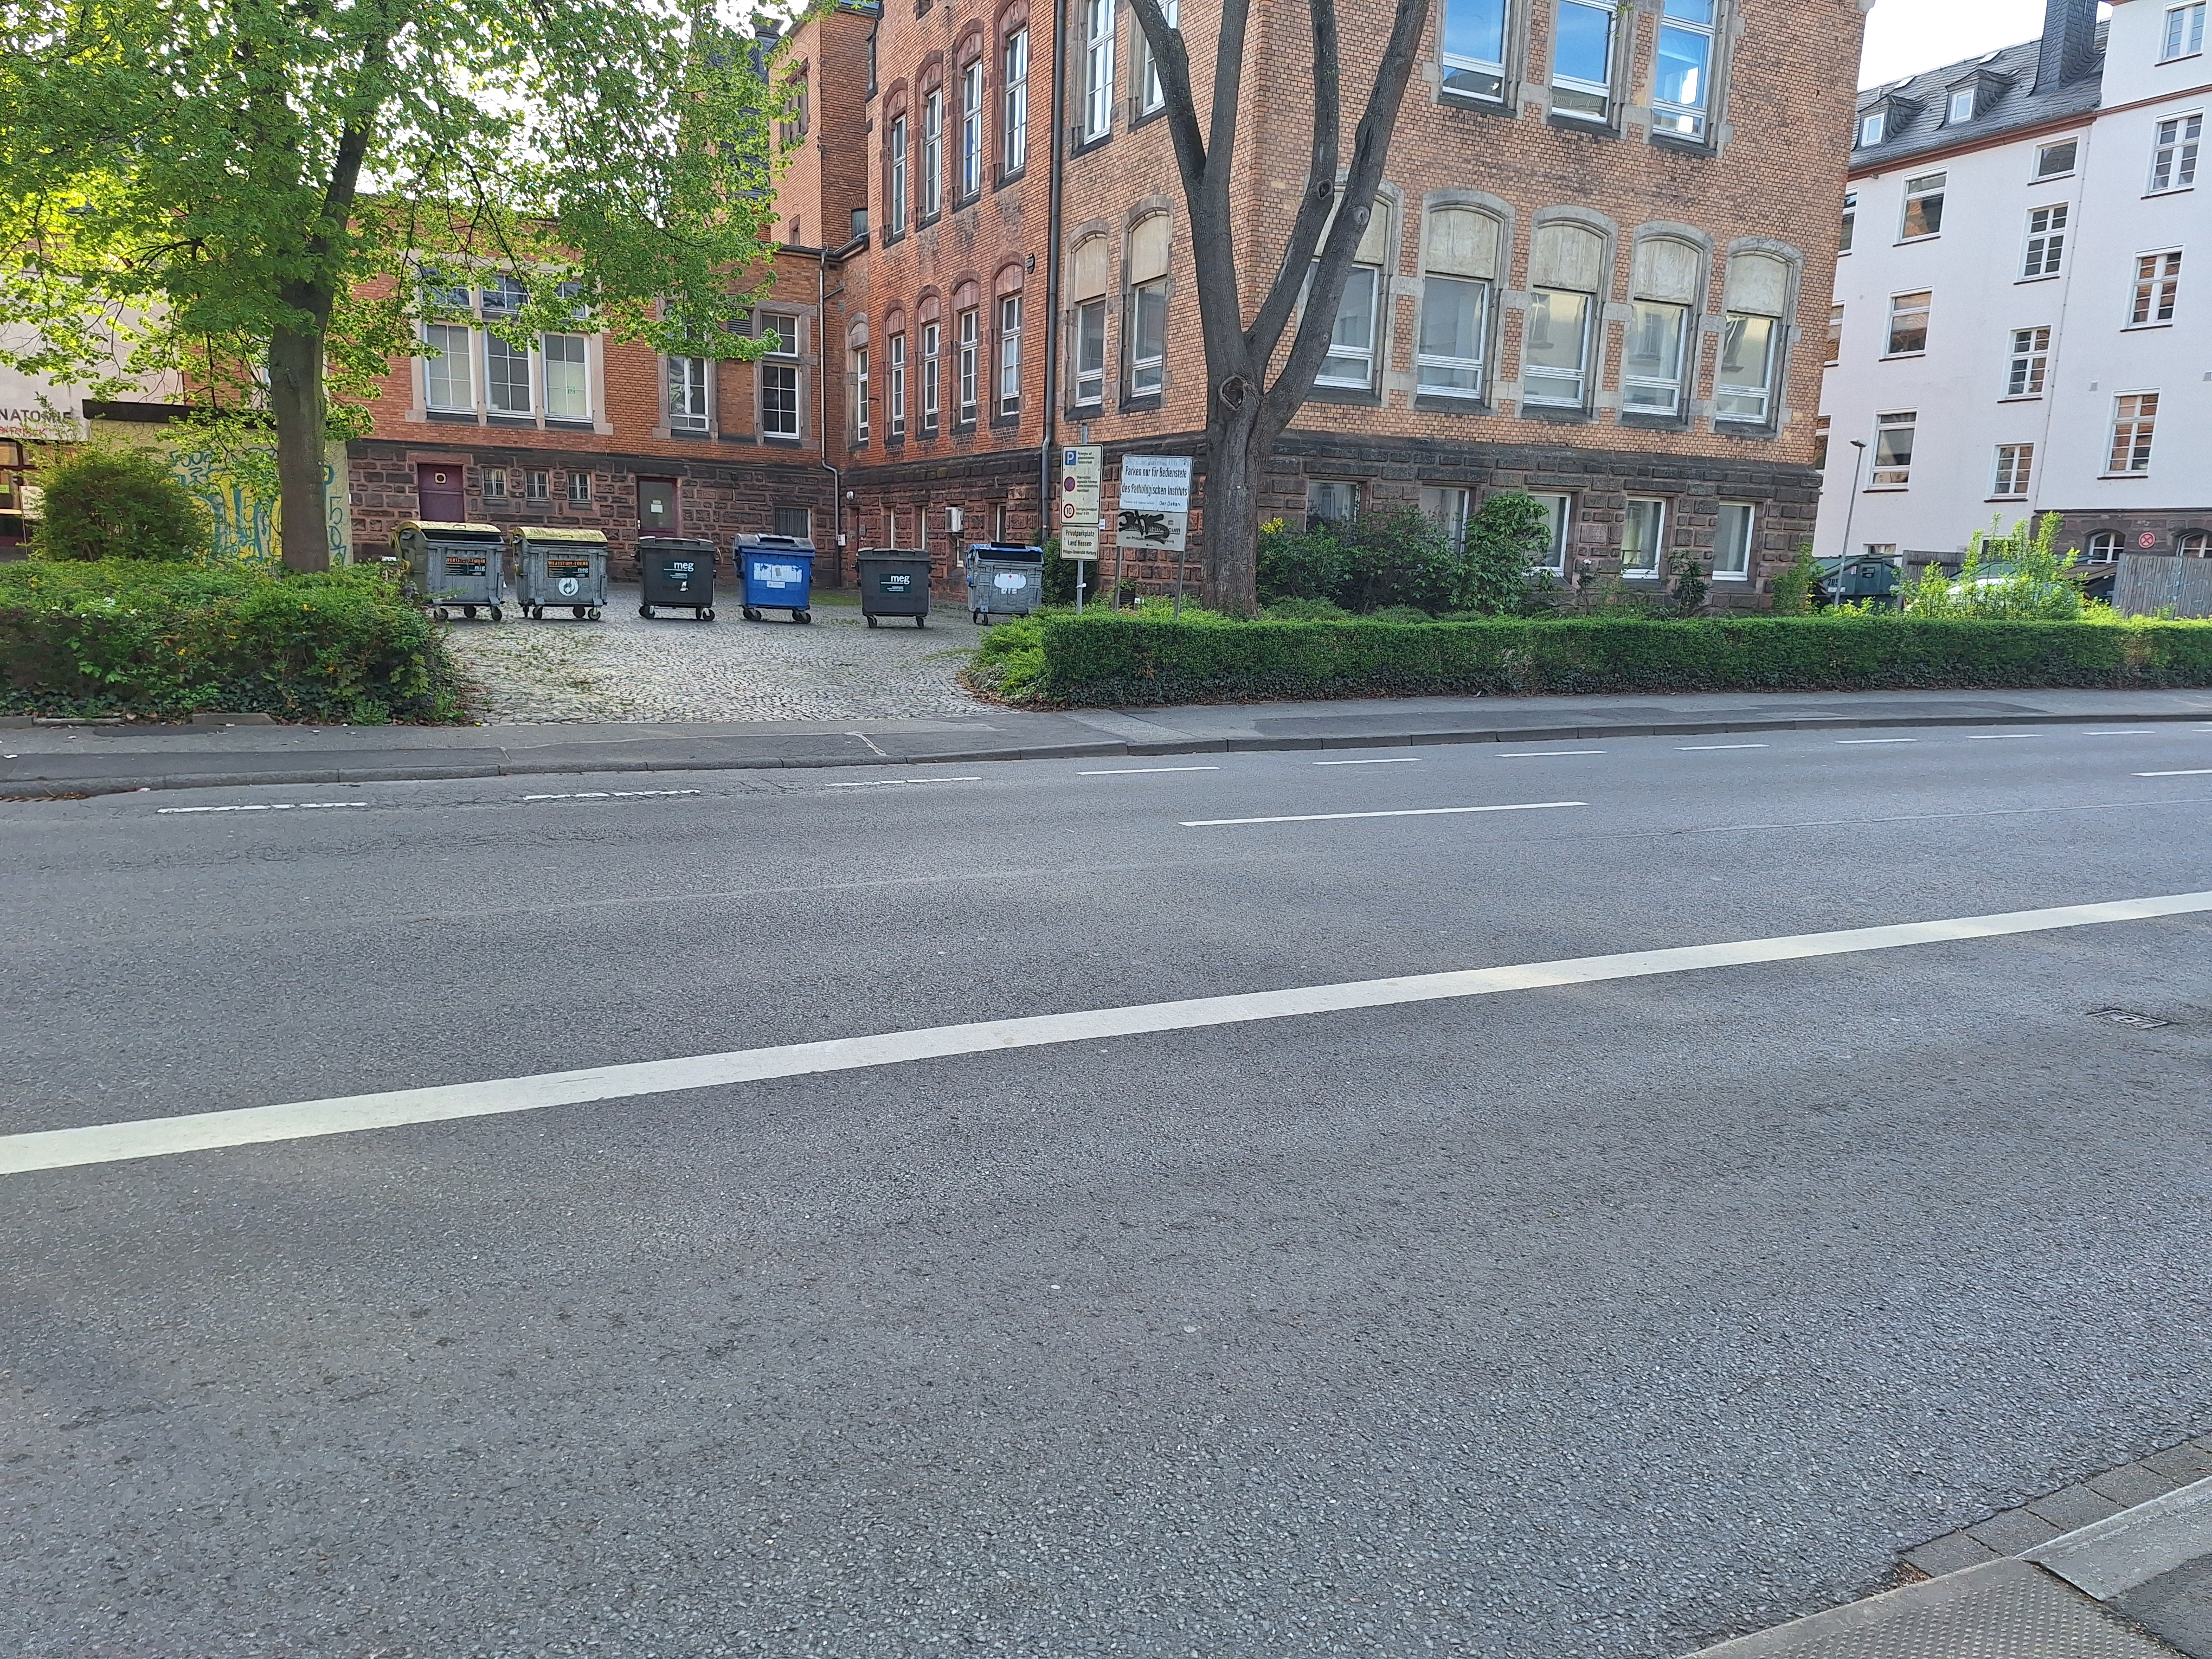
Building: Robert-Koch-Straße 6